Hokitika Wildfoods Festival

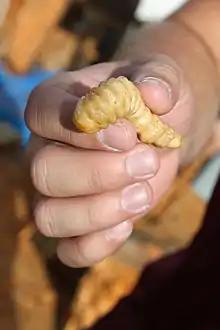
Live huhu grub

The Wildfoods Festival's distinctive identity comes from the range of unusual foods available. Its most notorious offerings include: